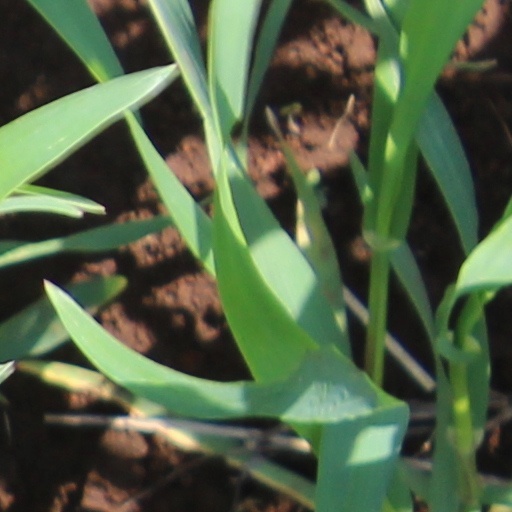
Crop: wheat